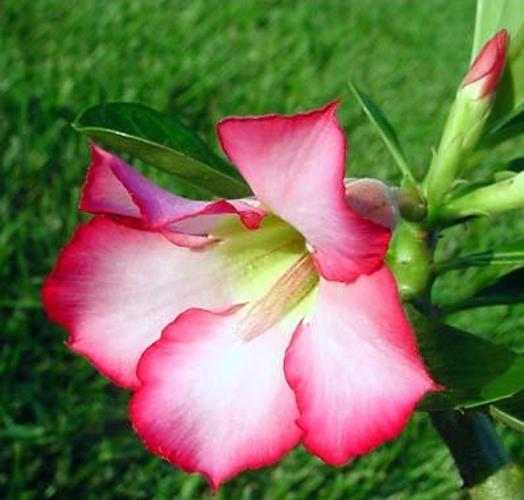
Label: desert-rose